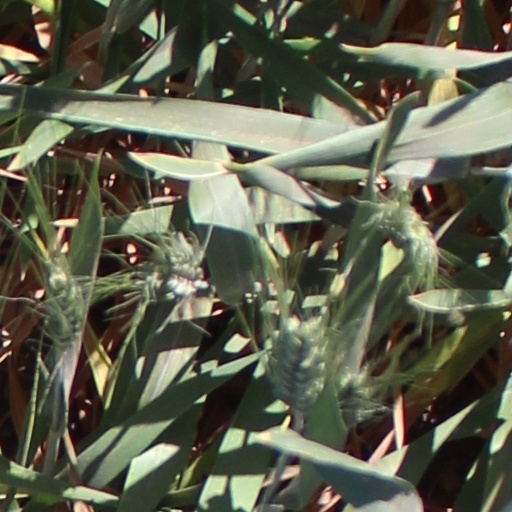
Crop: wheat